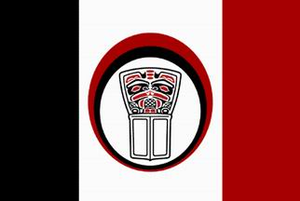
Drapeau de la Nation Nisga'a Català: Bandera dels Nisga'a (Tsimshian), elaboració pròpia.
Un drapeau ethnique est une forme de représentation utilisée par un groupe culturel, historique, linguistique, religieux ou tout cela à la fois, communément appelé « ethnie », pour être arboré là où des membres de ce groupe veulent manifester leur identité culturelle. Un drapeau ethnique n'identifie qu'une ethnie, et non une région traditionnelle, un territoire officiellement délimité ou un territoire revendiqué.
Le nisgha est une langue tsimshianique parlée dans la vallée de Nass en Colombie-Britannique par environ 2 818 personnes.
Les Nisga'a sont un peuple autochtone des Premières Nations au Canada. Ils vivent dans la vallée du fleuve Nass dans le Nord-Ouest de la Colombie-Britannique.